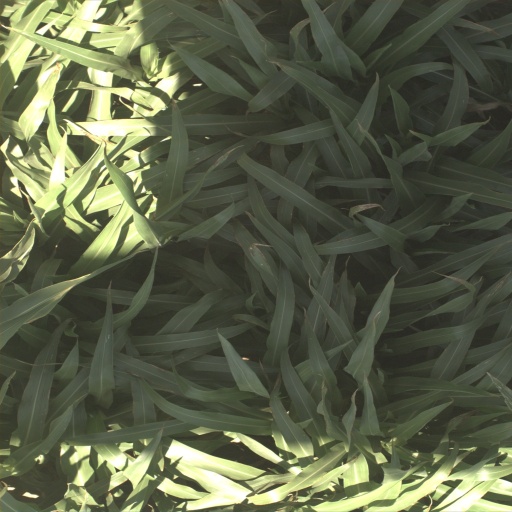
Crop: sorghum